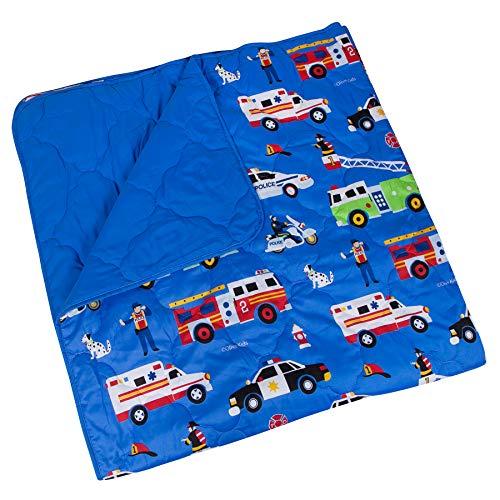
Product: Wildkin 5 Pc Bedding, Twin, Heroes
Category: Home & Kitchen | Bedding | Kids' Bedding | Comforters & Sets | Comforter Sets
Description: COORDINATES WITH OTHER WILDKIN ROOM DÉCOR – Make a theme out of it Each Twin Bedding Set was designed to coordinate with other Wildkin room décor.
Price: $79.99
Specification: ProductDimensions:86x0.5x68inches|ItemWeight:5.4pounds|ShippingWeight:7.8pounds(Viewshippingratesandpolicies)|DomesticShipping:ItemcanbeshippedwithinU.S.|InternationalShipping:ThisitemcanbeshippedtoselectcountriesoutsideoftheU.S.LearnMore|ASIN:B01BOYEURE|Itemmodelnumber:73691|Manufacturerrecommendedage:3-8months